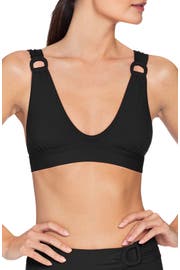
sleek shapely and swim ready this scoop neck bikini top is styled with flattering front ring and a pretty back tie